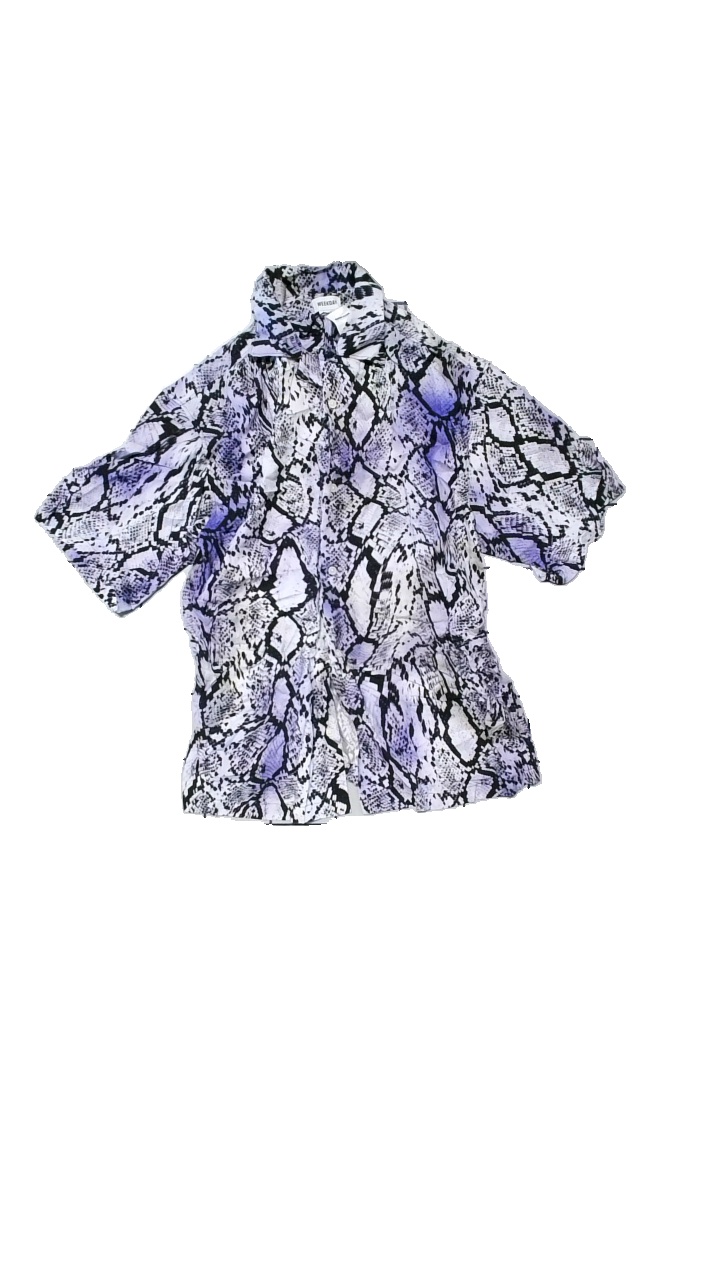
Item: Blouse (Ladies)
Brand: Weekday
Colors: Multicolor, Purple, Black
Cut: Regular, Oversize
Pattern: Animal print
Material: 100% Viscose
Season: All
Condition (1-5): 3
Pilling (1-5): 4
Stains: Minor
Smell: Minor
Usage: Export
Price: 50-100